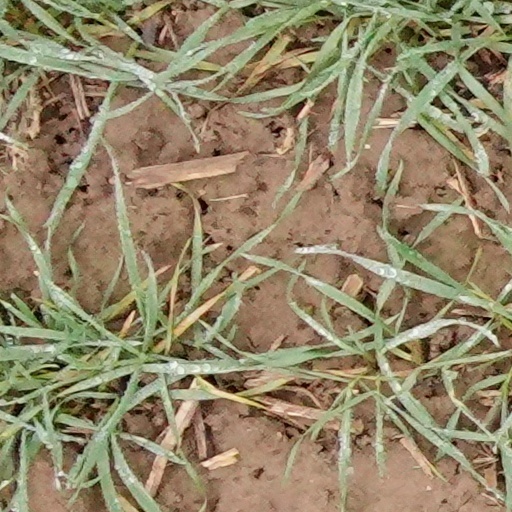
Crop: wheat